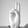
ASL letter: U